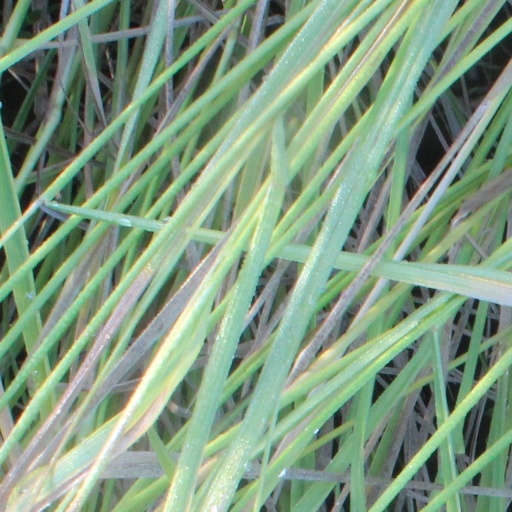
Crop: rice